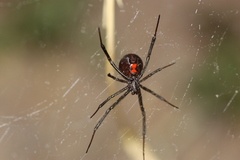
Species: Lactrodectus_hesperus